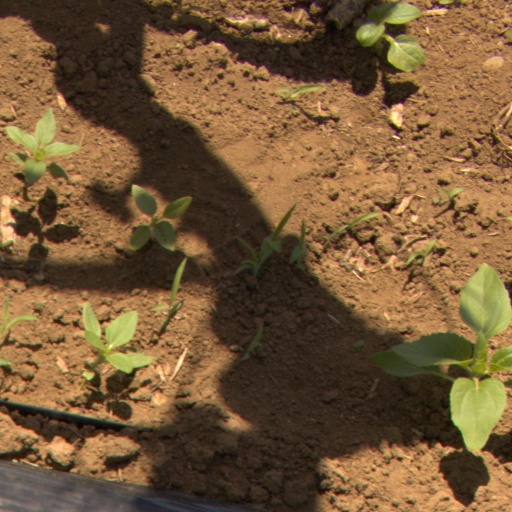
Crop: Jerusalem artichoke